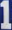
Number: 1